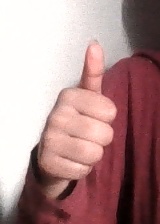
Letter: aleff